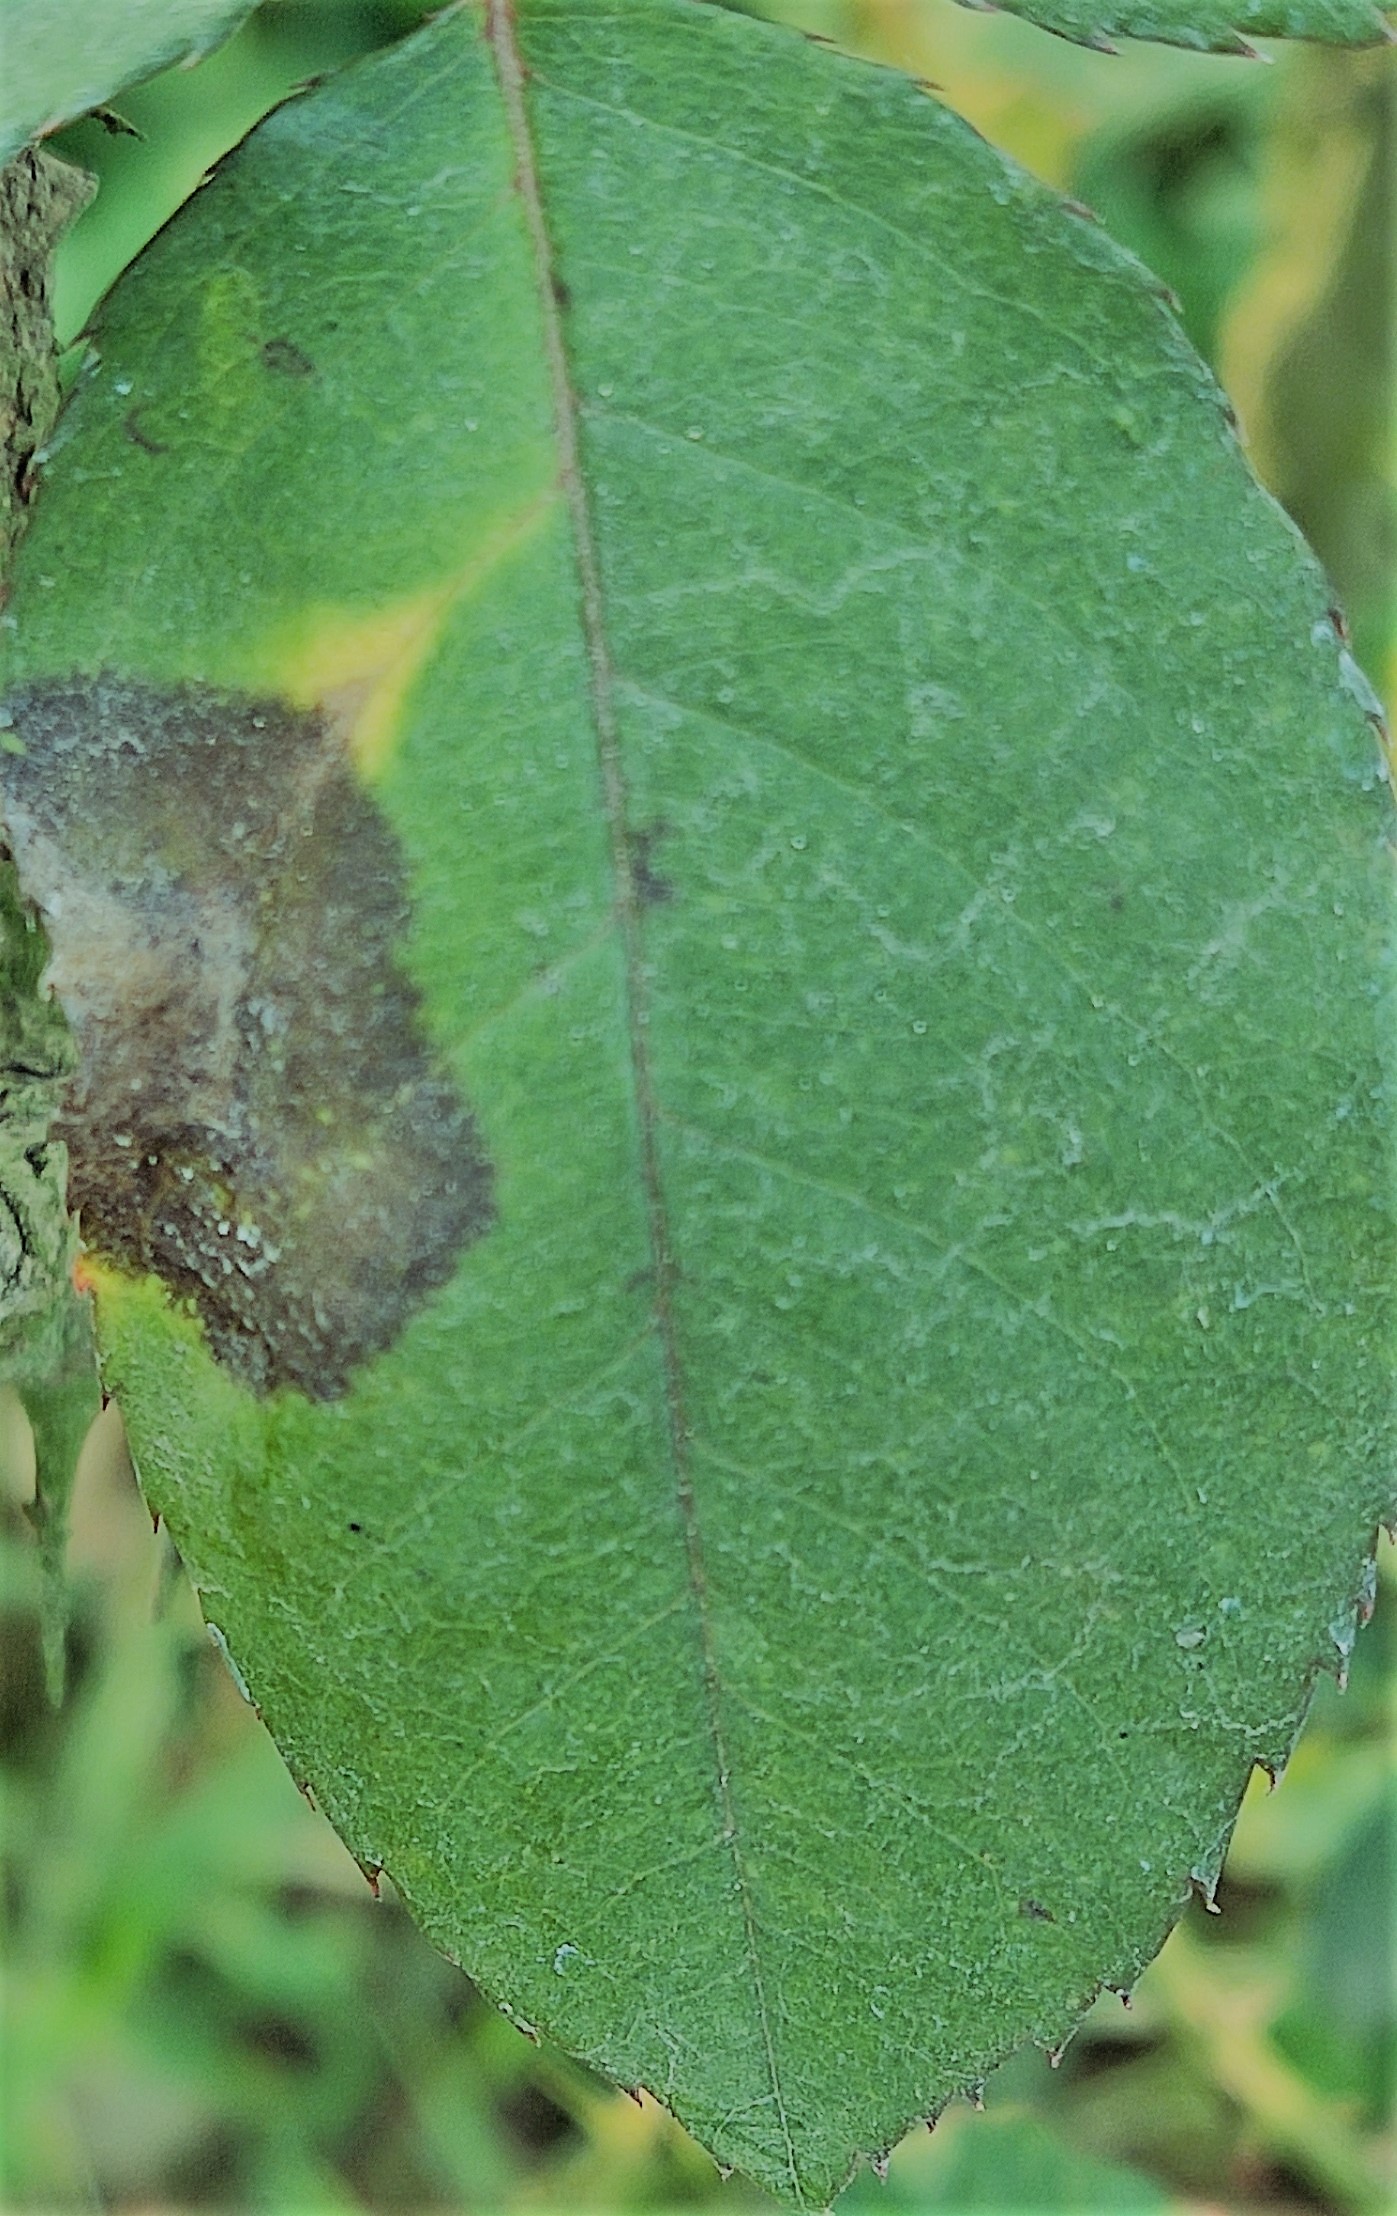
Label: Black Spot